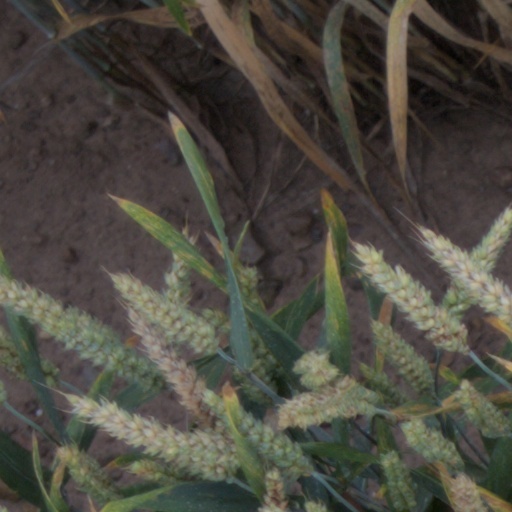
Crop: wheat